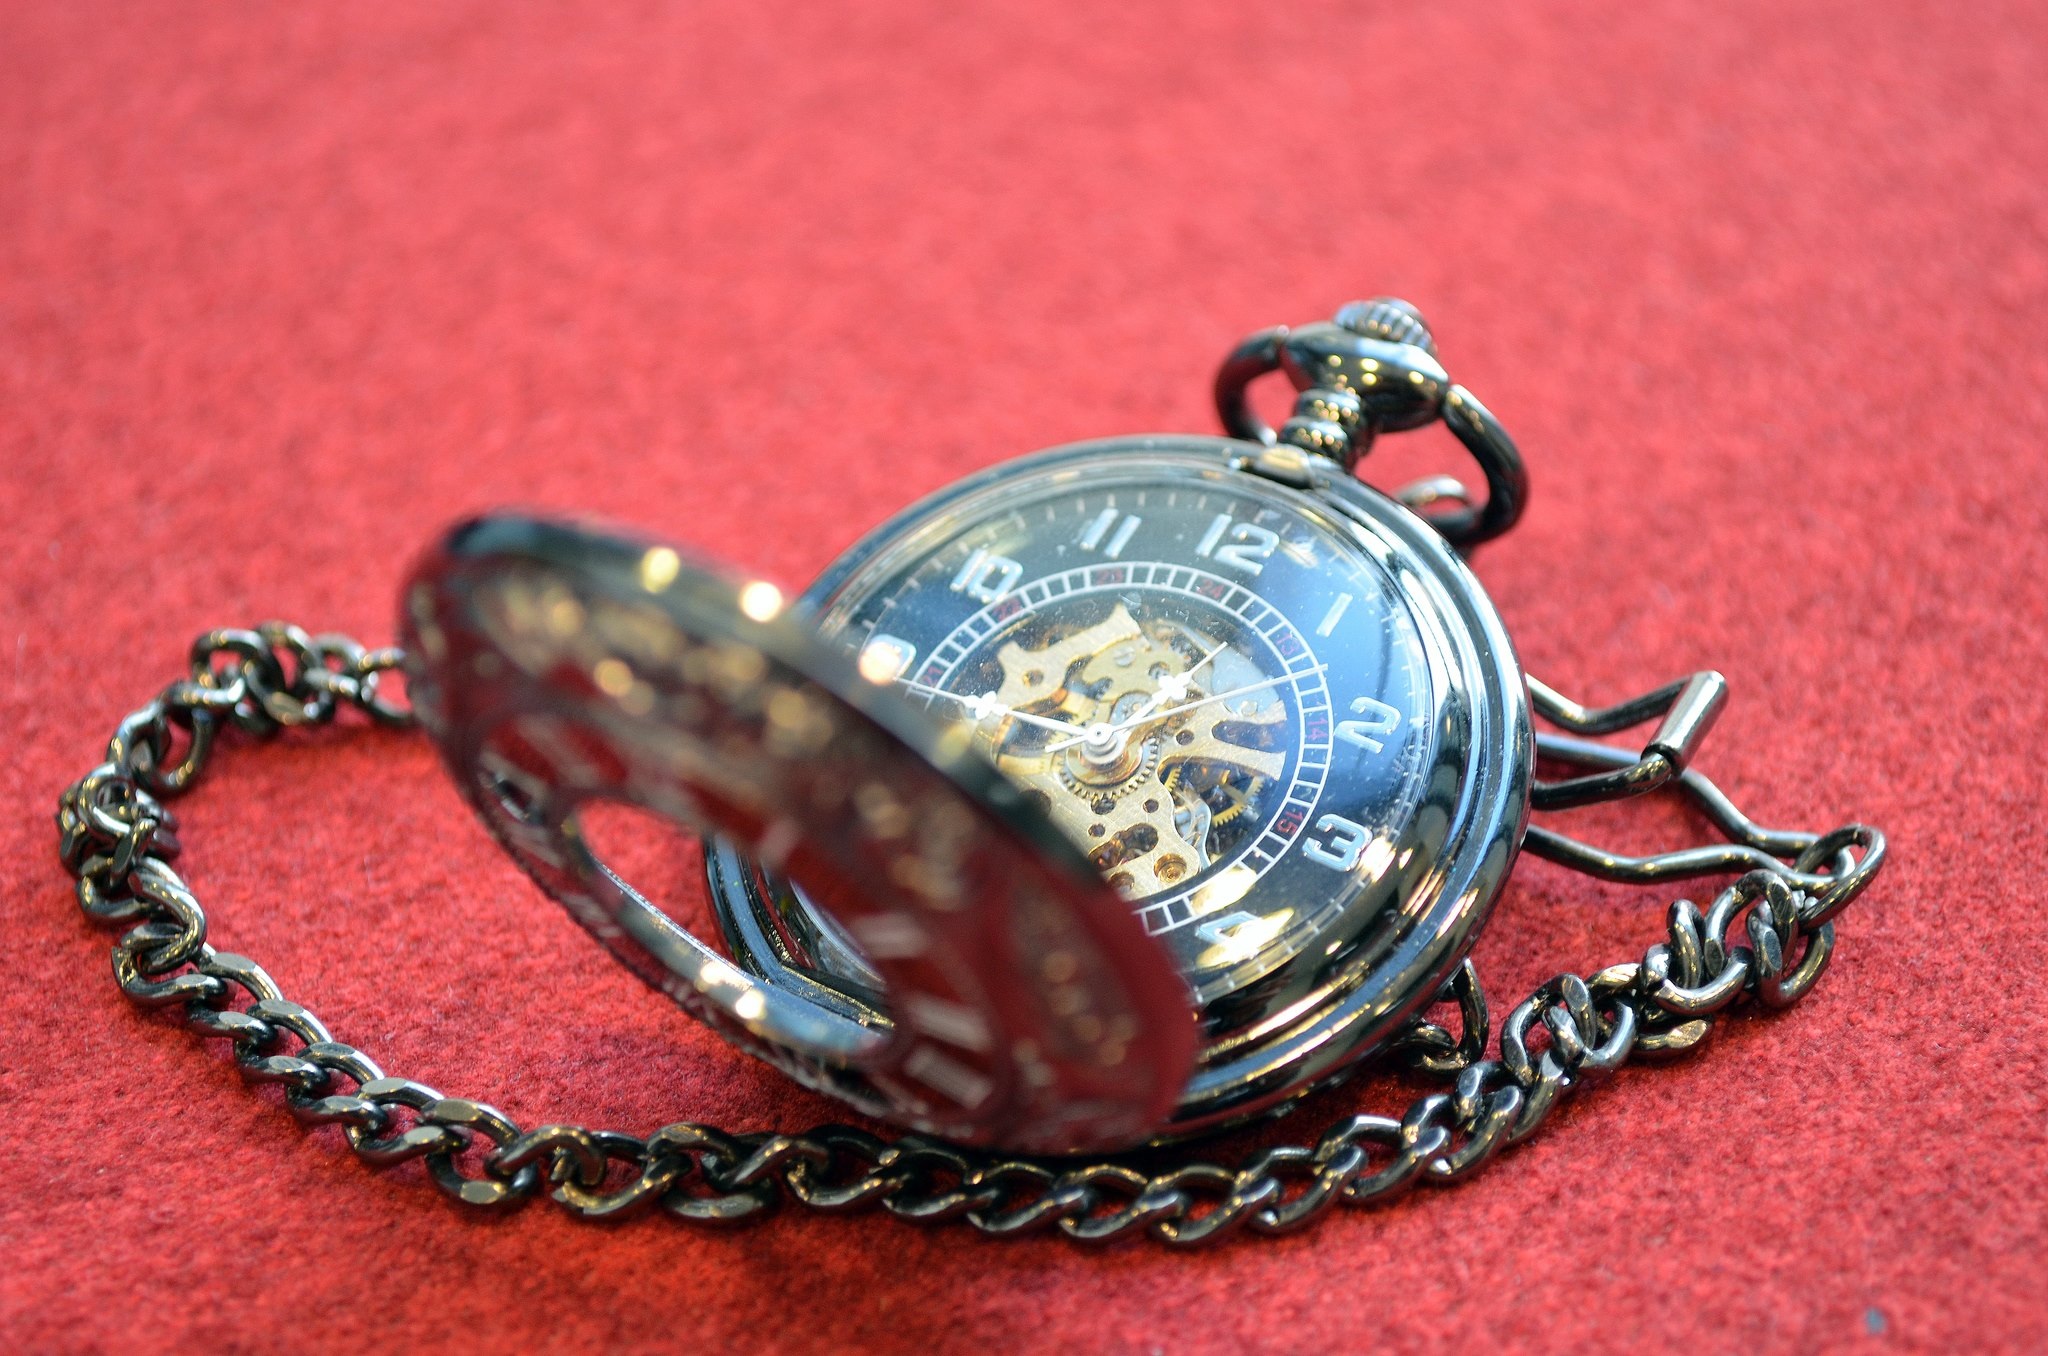
watch, hand, chain, time, red, bracelet, jewellery, silver, pendant, locket, fashion accessory